Urbain de Saint-Gelais

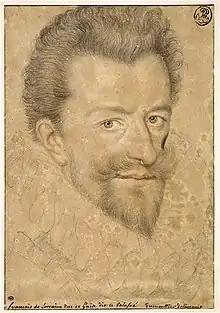
Duc de Guise leader of the second Catholic "Ligue" founded after the death of the duc d'Anjou

In 1579, the bishop of Comminges undertook an extraordinary diplomatic mission to Portugal and he travelled to Lisbon to this end. Alongside him for the conduct of this mission was the royal favourite the marquis de Beauvais-Nangis. The queen mother Catherine had recommended him to the king for this mission as a 'prelate of the church and a man of letters'. His was not the only extraordinary diplomatic posting to Portugal in 1579, and the "sécretaire" (secretary) to the Spanish ambassador the baron de Saint-Gouard, the sieur de Longlée also undertook a mission in this year. According to Carpi and Lhoumeau the purpose of the bishop's mission was to defend Catherine's rights as concerned the prospect of succession to the Portuguese throne. This was through her descent from king Afonso III who had died in 1279. According to the historian Le Roux the purpose of his mission was to advocate for the rights of the prior do Crato (prior of Crato), an illegitimate grandson of the Portuguese king Manuel and thus nephew of the current childless king. Either way the bishop of Comminges' mission was not a success. Brunet speculates that the bishop of Comminges' half brother, the seigneur de Lanssac might have had a role to play in the failure of his mission. Lanssac had adopted an attitude that appeared contrary to Catherine's interests in favour of the Spanish king Felipe.